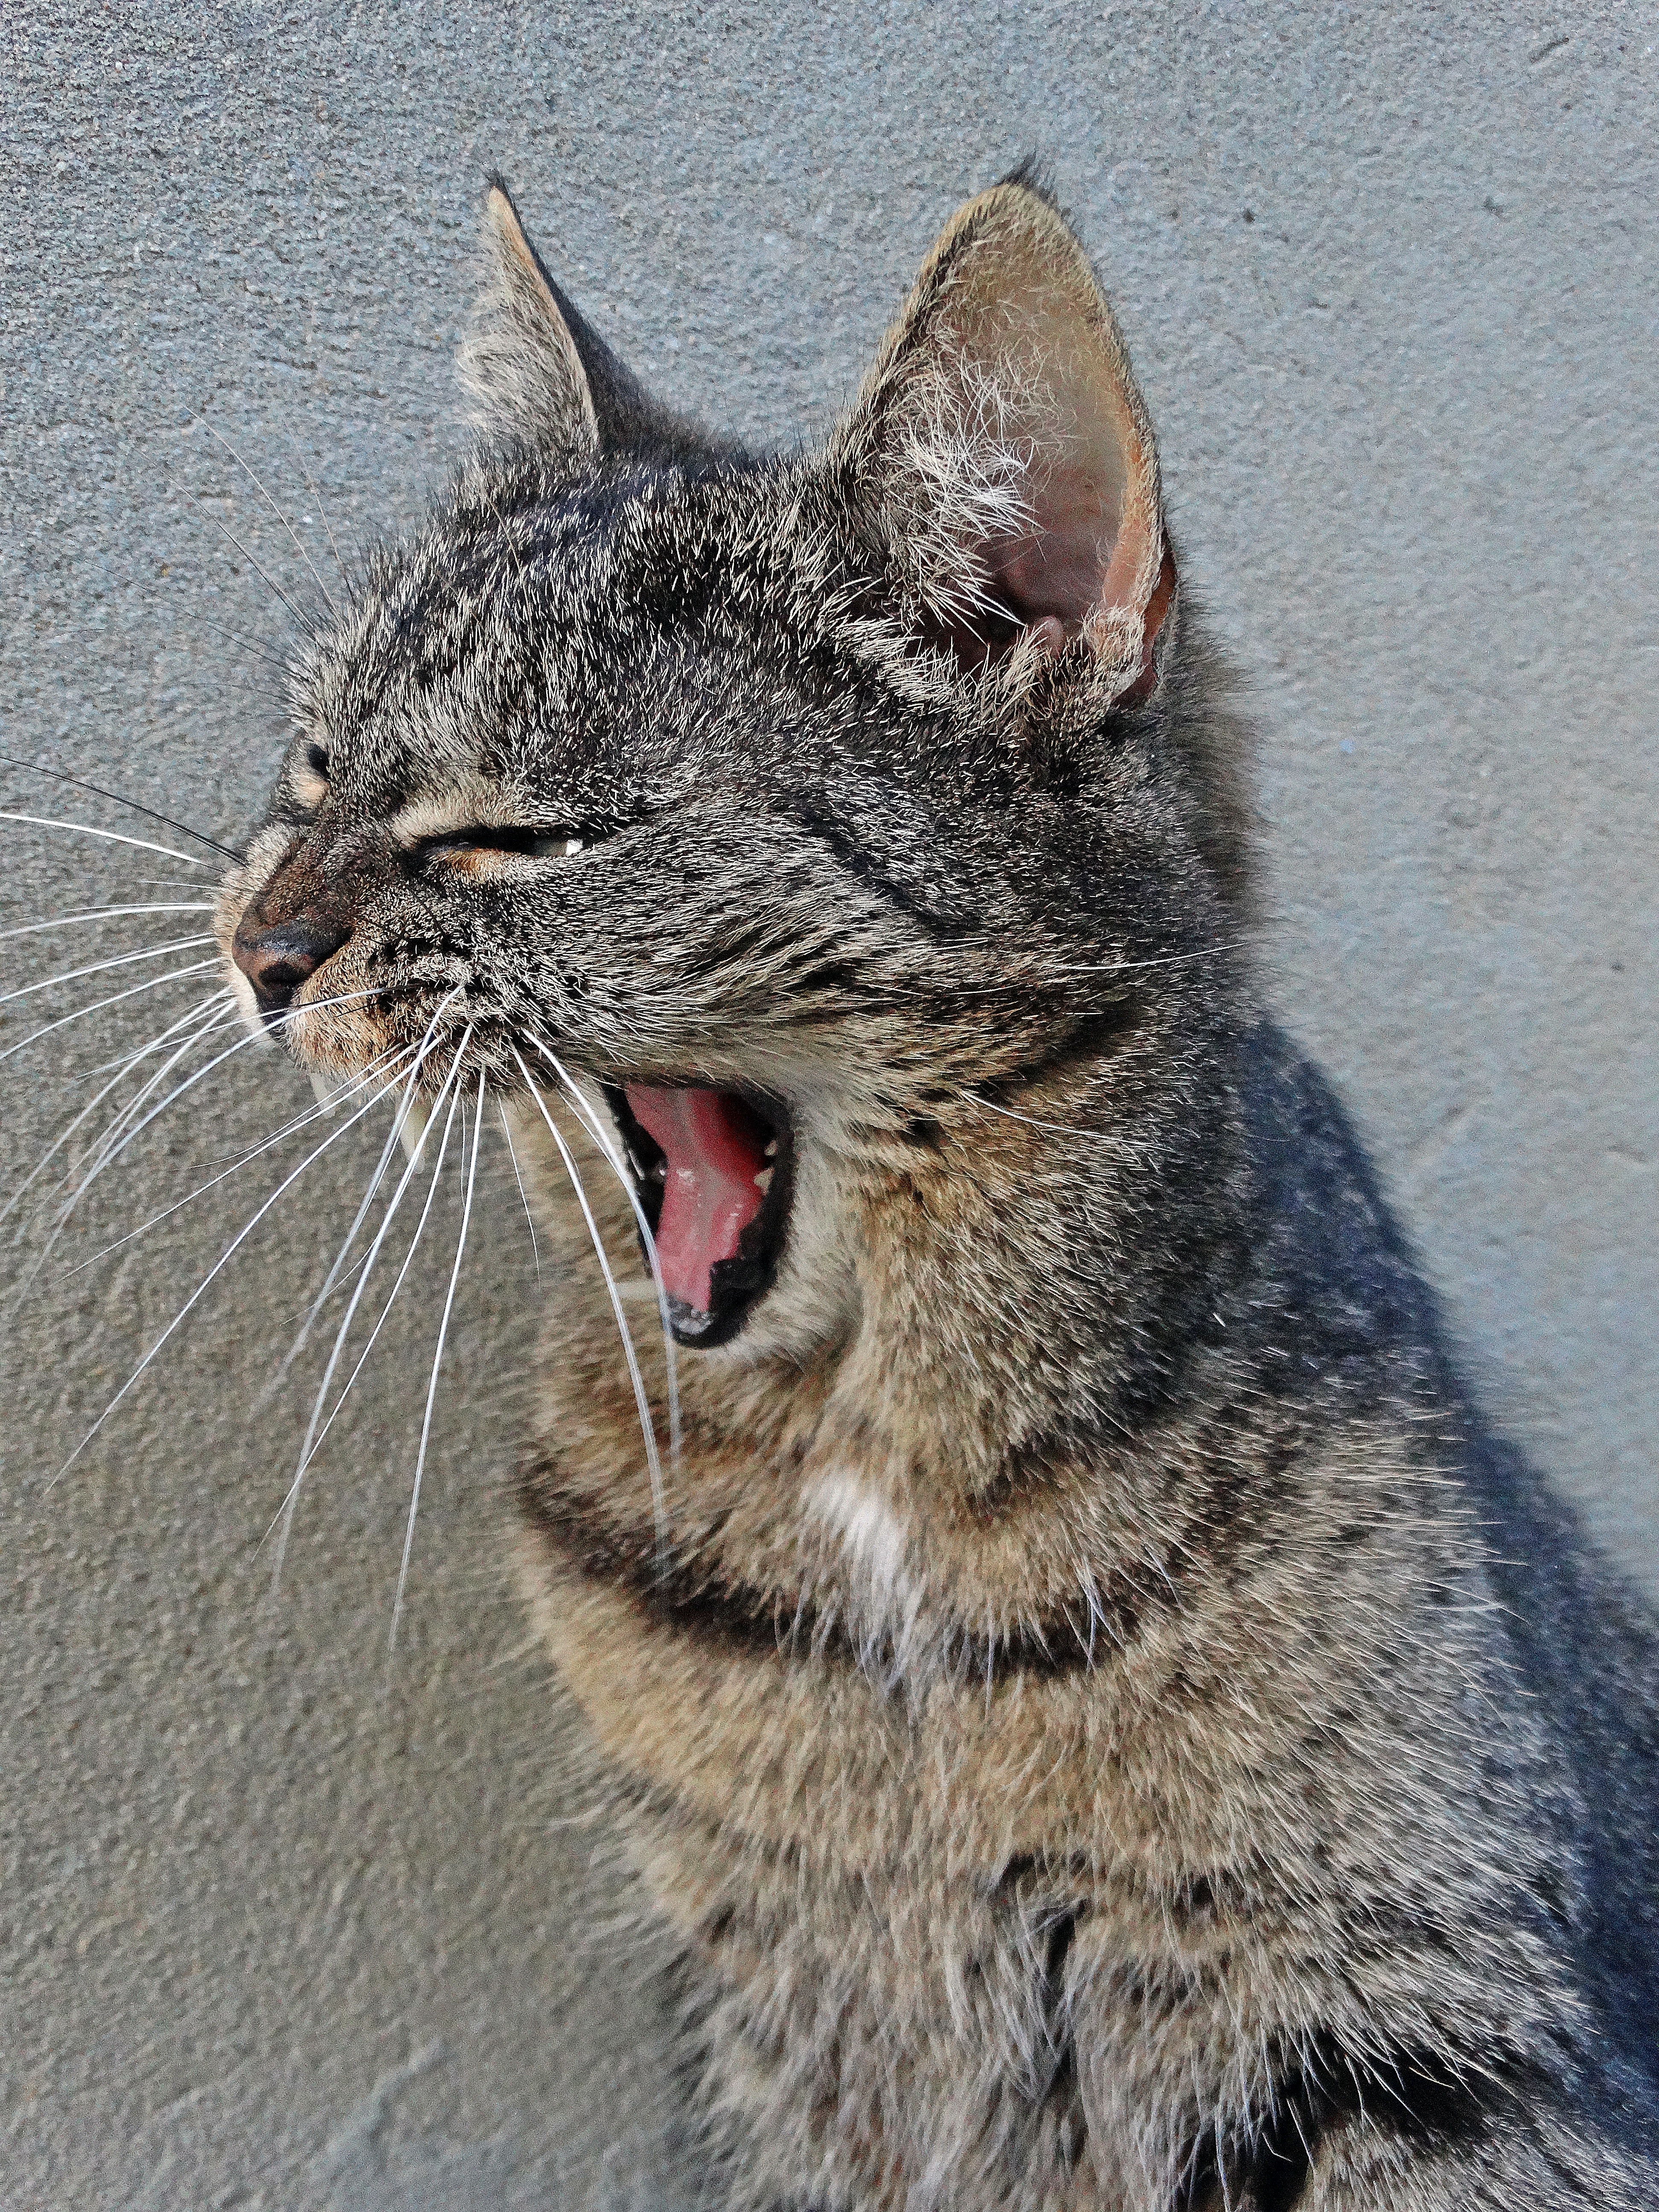
kitten, cat, mammal, fauna, pets, whiskers, vertebrate, domestic cat, bobcat, puma, european shorthair, wild cat, small to medium sized cats, cat like mammal, domestic short haired cat, pixie bob